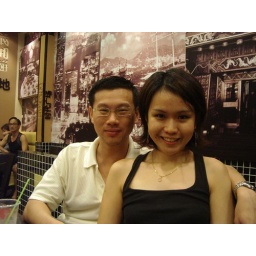
Without auto white balance, under 'tungsten'.